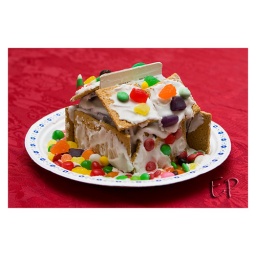
Sarah built a gingerbread house in school. She was particularly proud of the door on hers.